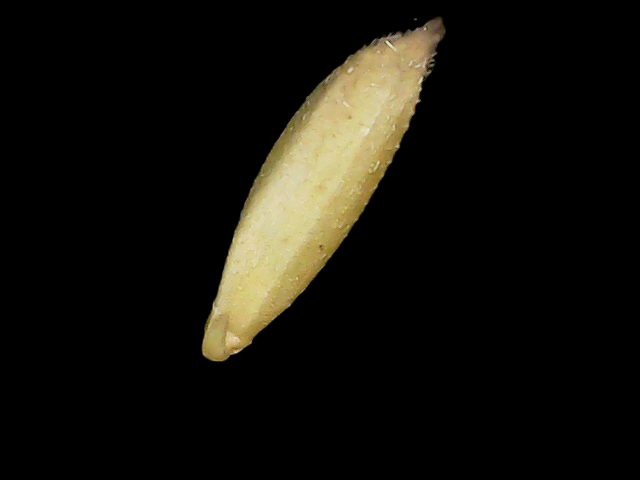
Rice variety: Binadhan23